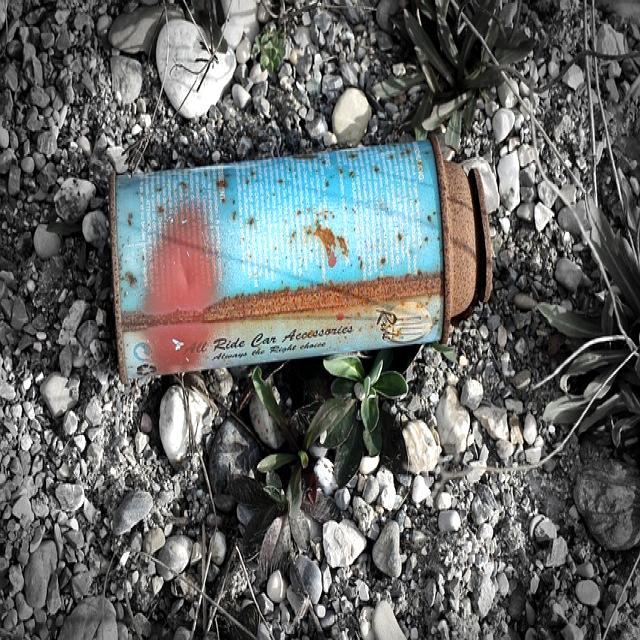
Label: Metal